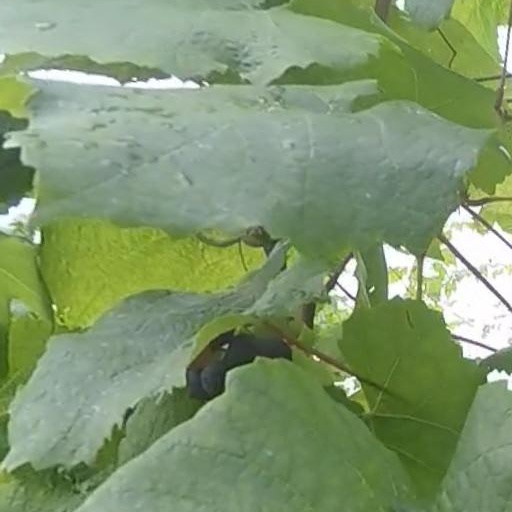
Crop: grape